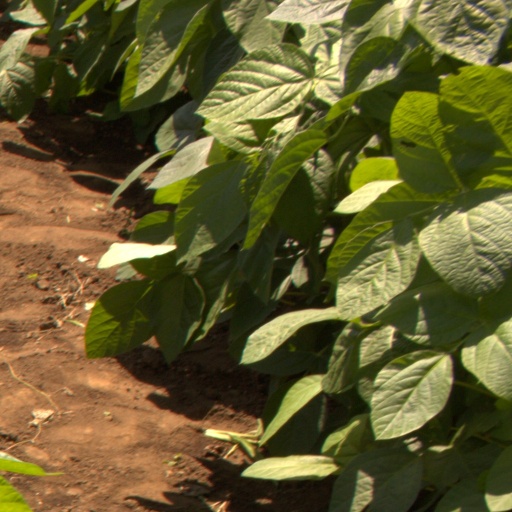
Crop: soybean